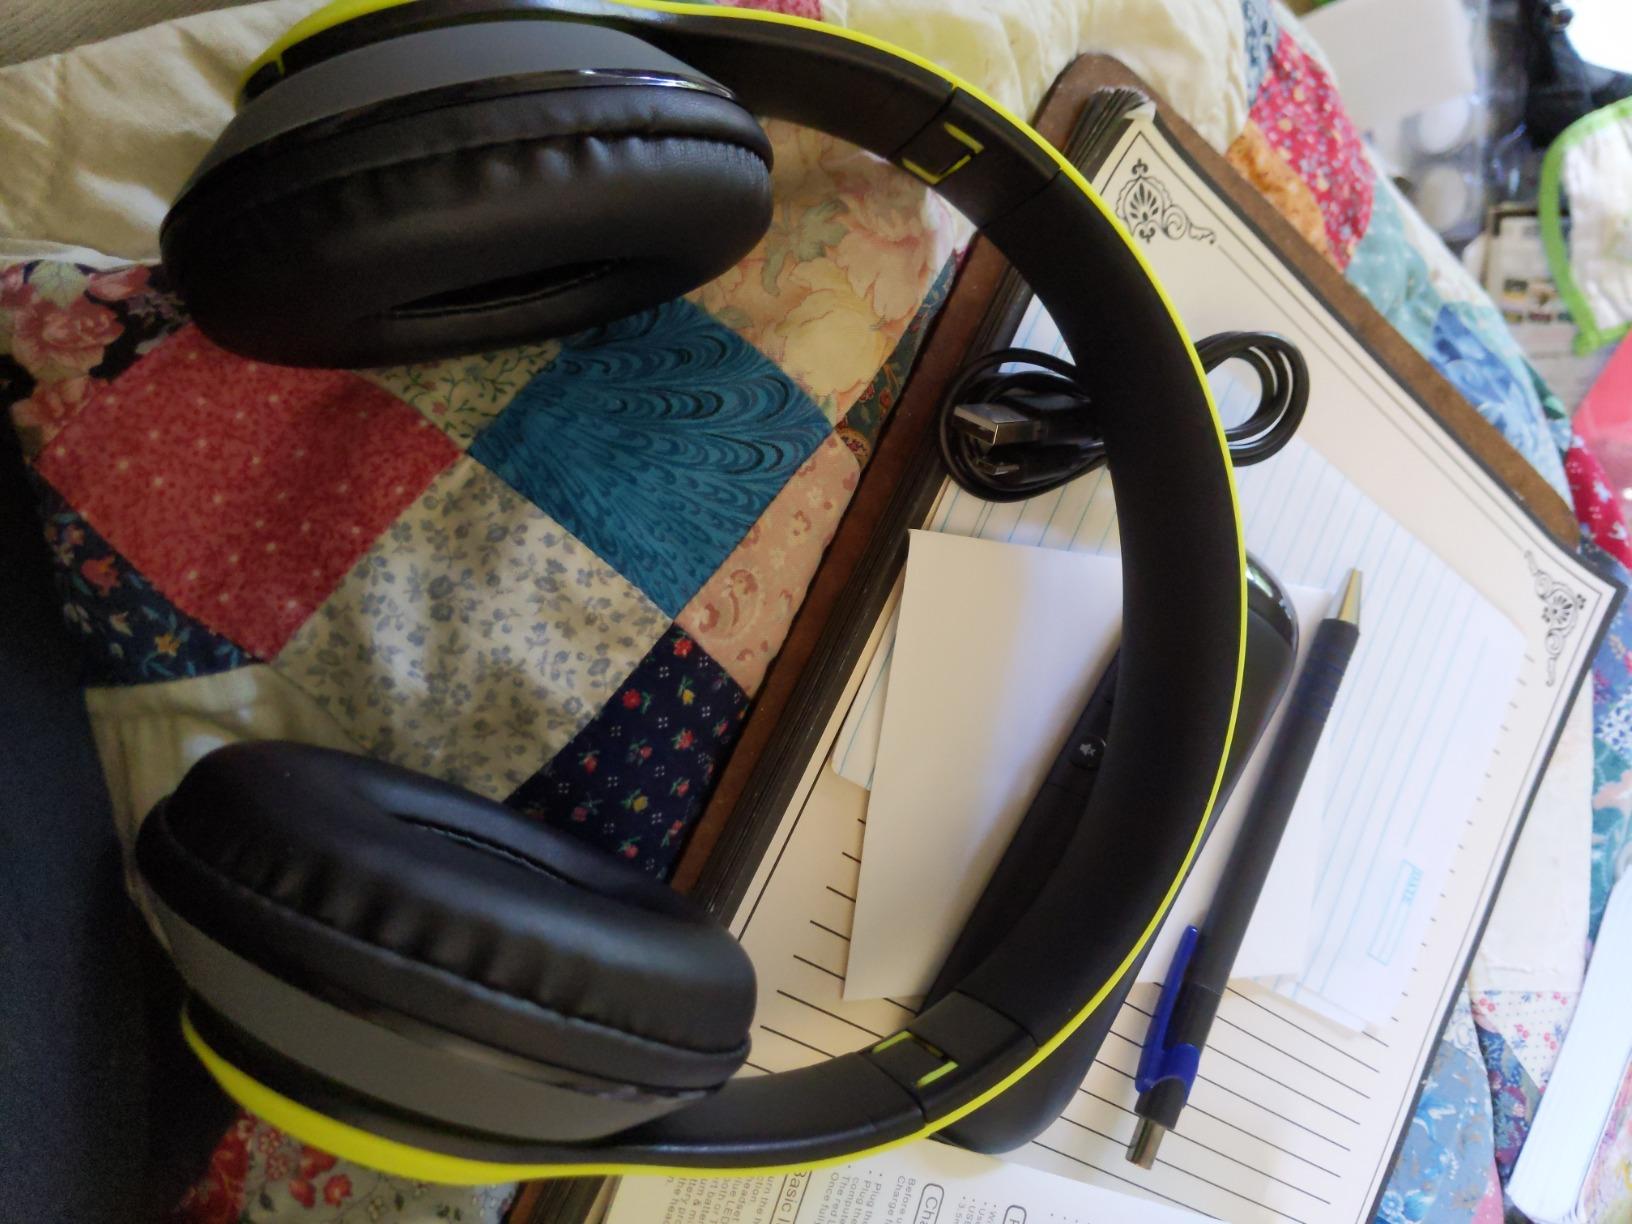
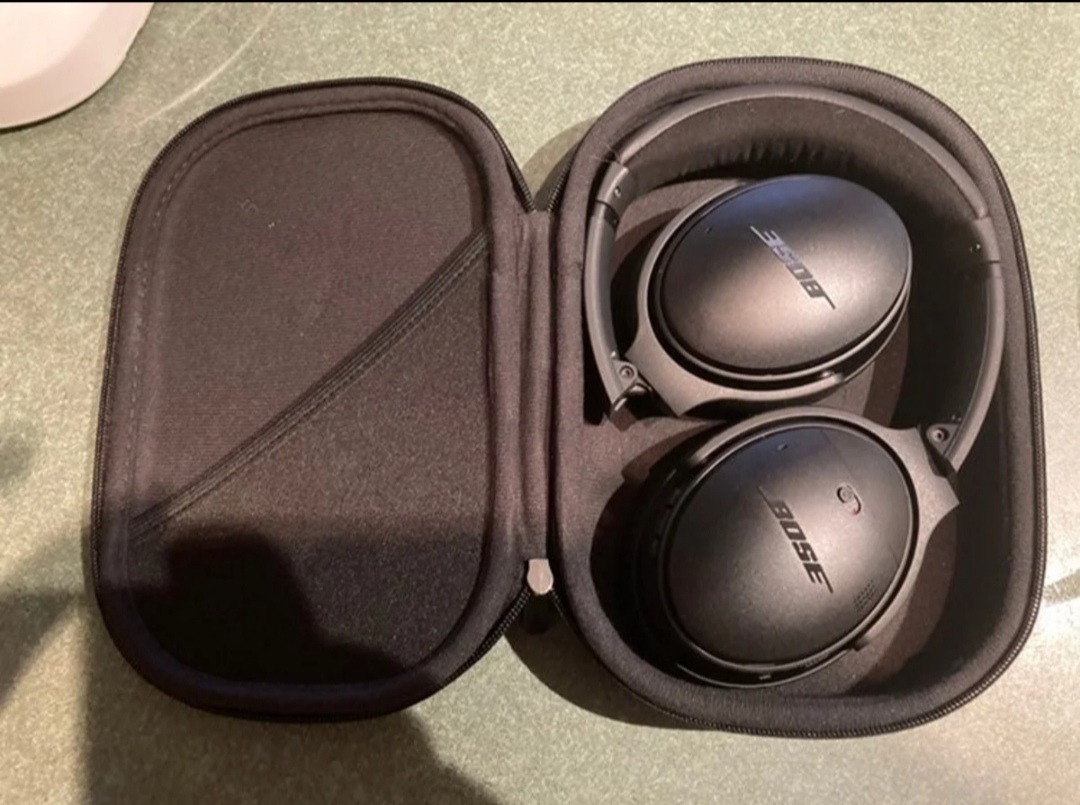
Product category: headphones
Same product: no